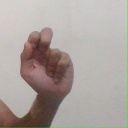
अक्षर: ढ